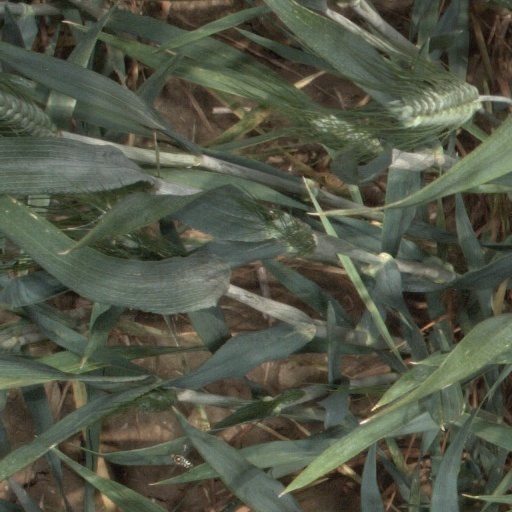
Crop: wheat